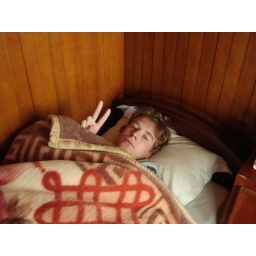
John in bed on boat trip of Halong Bay, sick the whole time due to some dodgy Apple Pie!